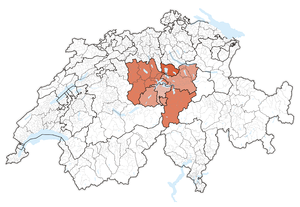
Centralschweiz
Centralschweiz på kort over Schweiz.
Centralschweiz er en region i det centrale Schweiz bestående af kantonerne Uri, Schwyz, Obwalden, Nidwalden, Luzern og Zug. Hovedbyen i regionen er Luzern.